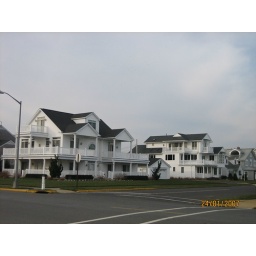
the houses by the beach